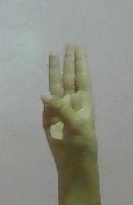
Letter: thaa